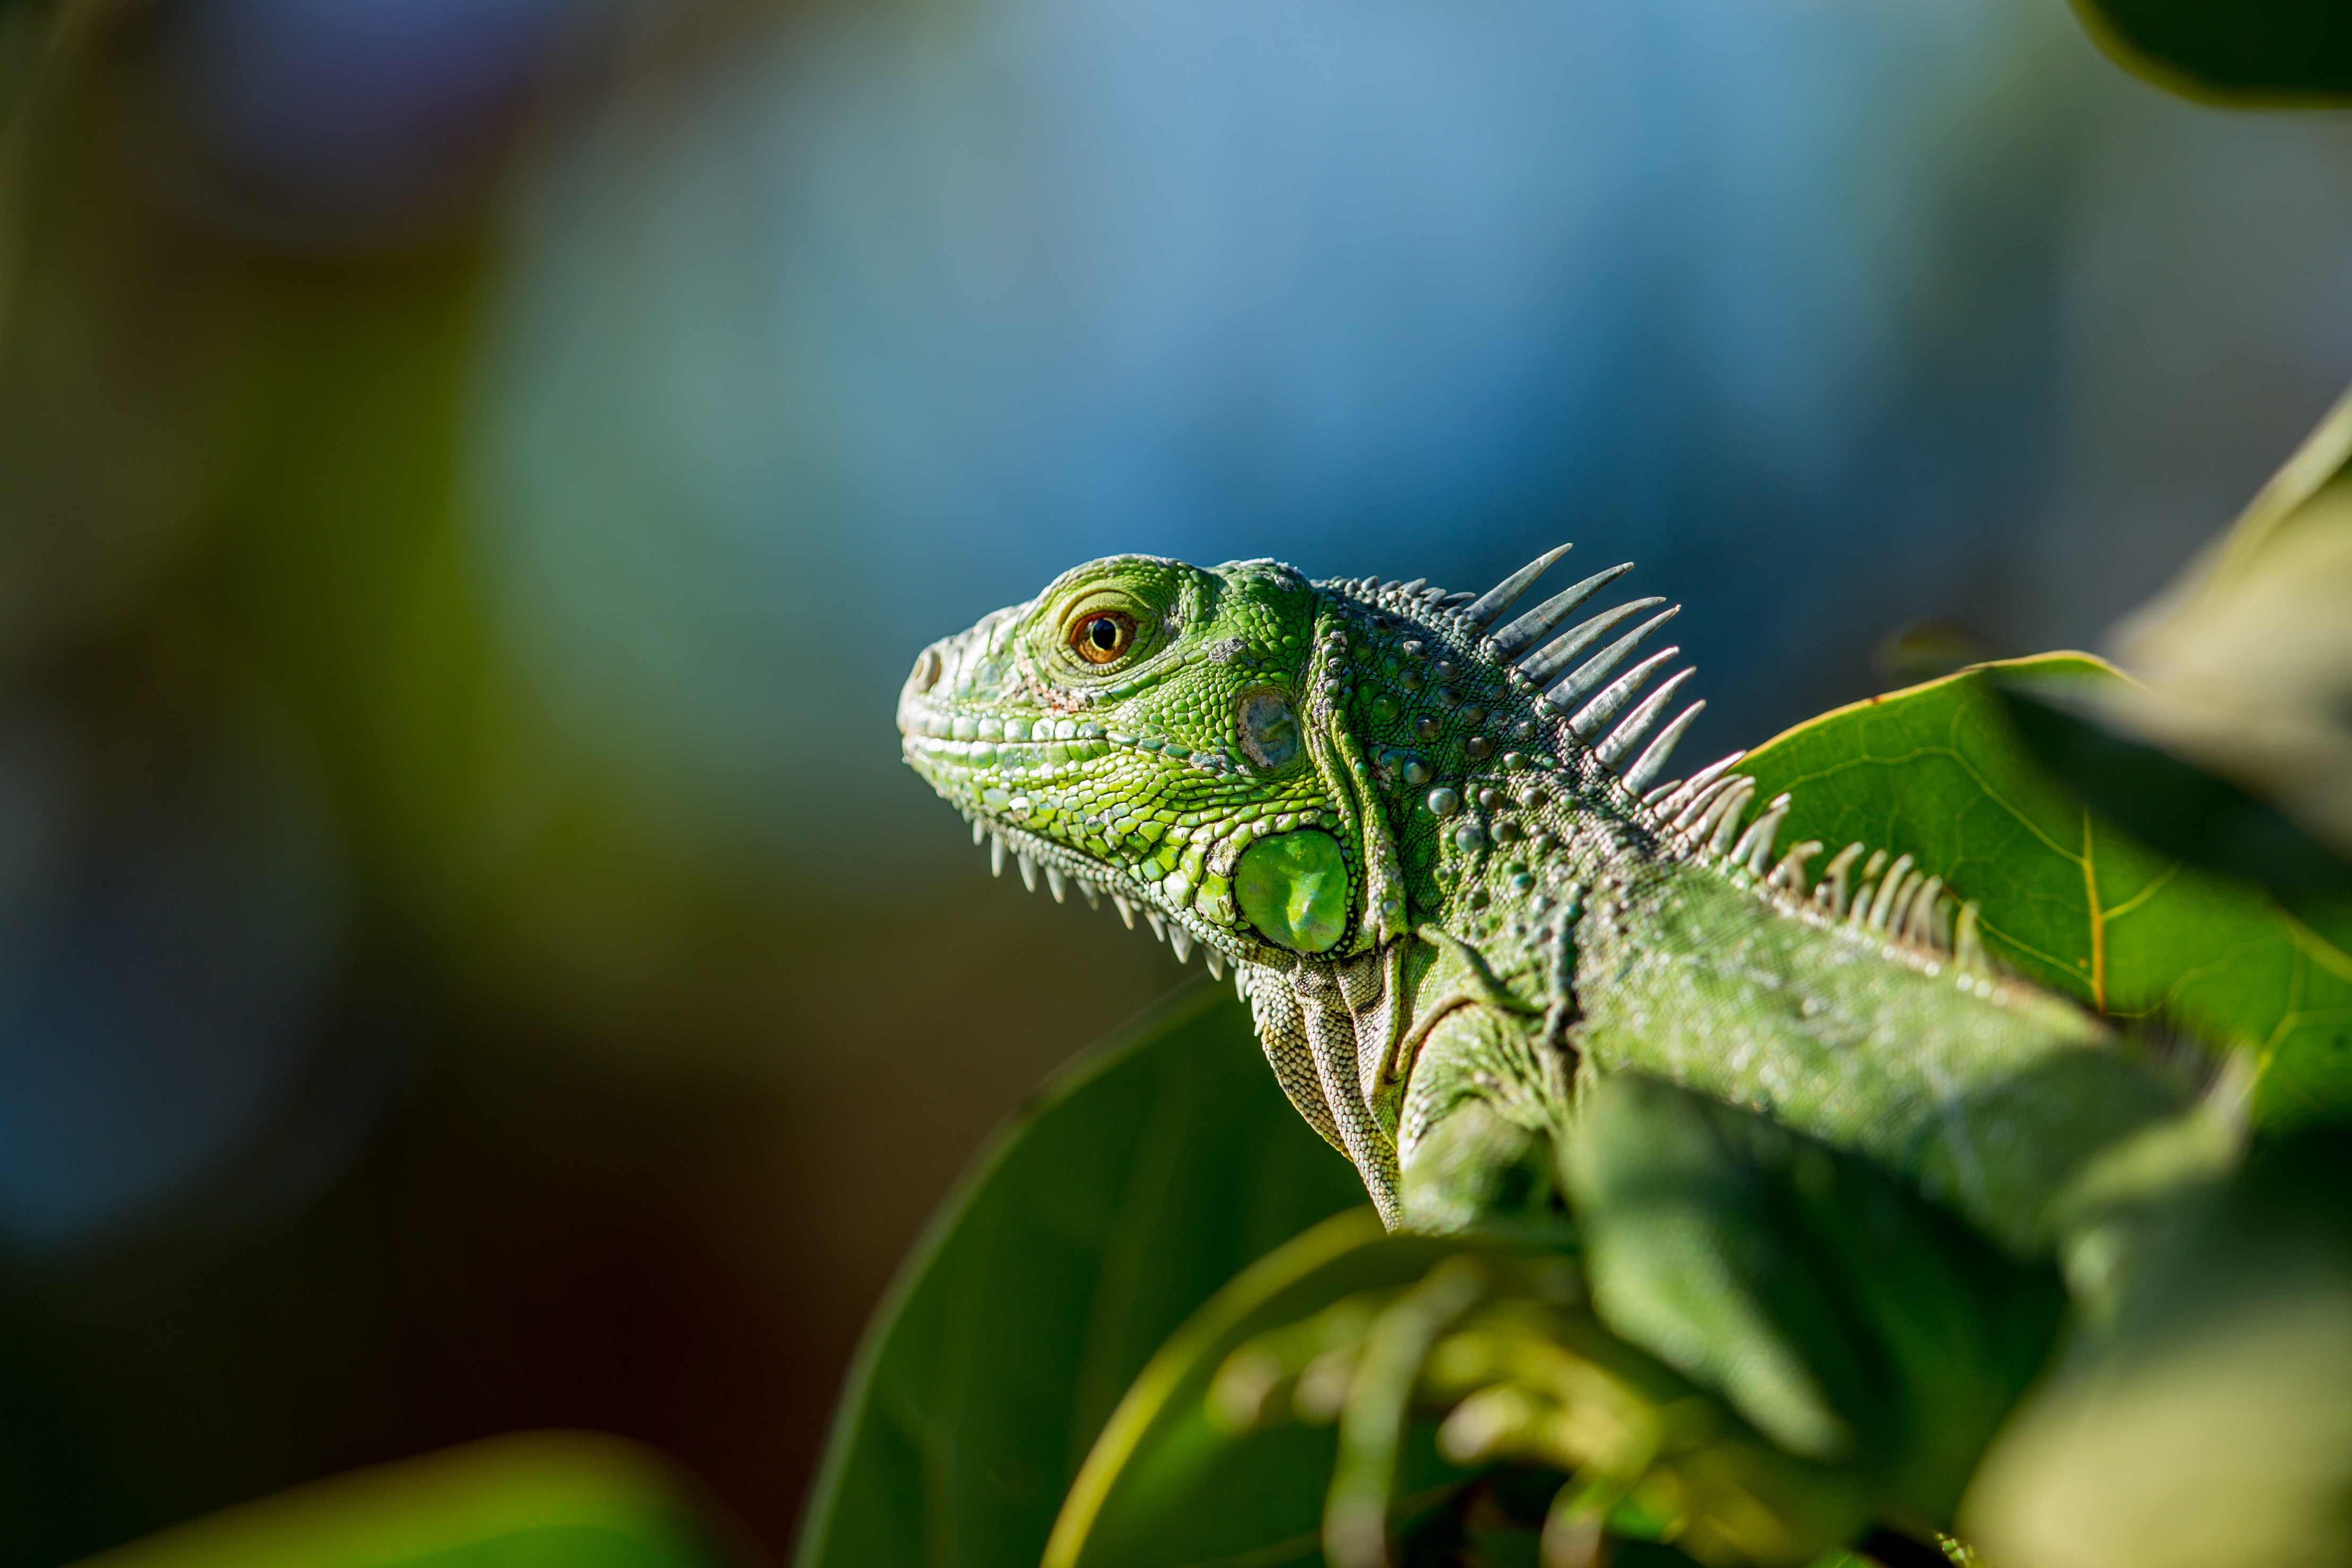
nature, photography, animal, wildlife, green, reptile, iguana, fauna, lizard, close up, chameleon, vertebrate, tropics, iguania, reptilian, macro photography, dactyloidae, scaled reptile, african chameleon